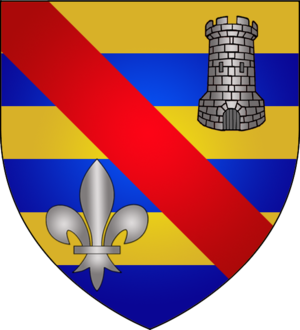
Armoiries de la commune luxembourgeoise de Hesperange
Cette page donne les armoiries des communes du Luxembourg.
Marc Lies, né le 30 décembre 1968 à Echternach, est un banquier et homme politique luxembourgeois, membre du Parti populaire chrétien-social.
Hesperange est une localité luxembourgeoise et le chef-lieu de la commune portant le même nom située dans le canton de Luxembourg.